Baby (Italian TV series)

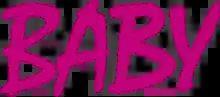

Baby is an Italian teen drama television series created for Netflix. The first season debuted on 30 November 2018. The series follows students at an elite high school in Rome who are involved in sex work. It is loosely based on the story of two high school girls in Rome involved in an underage sex work ring (the "Baby Squillo" scandal) in 2014.